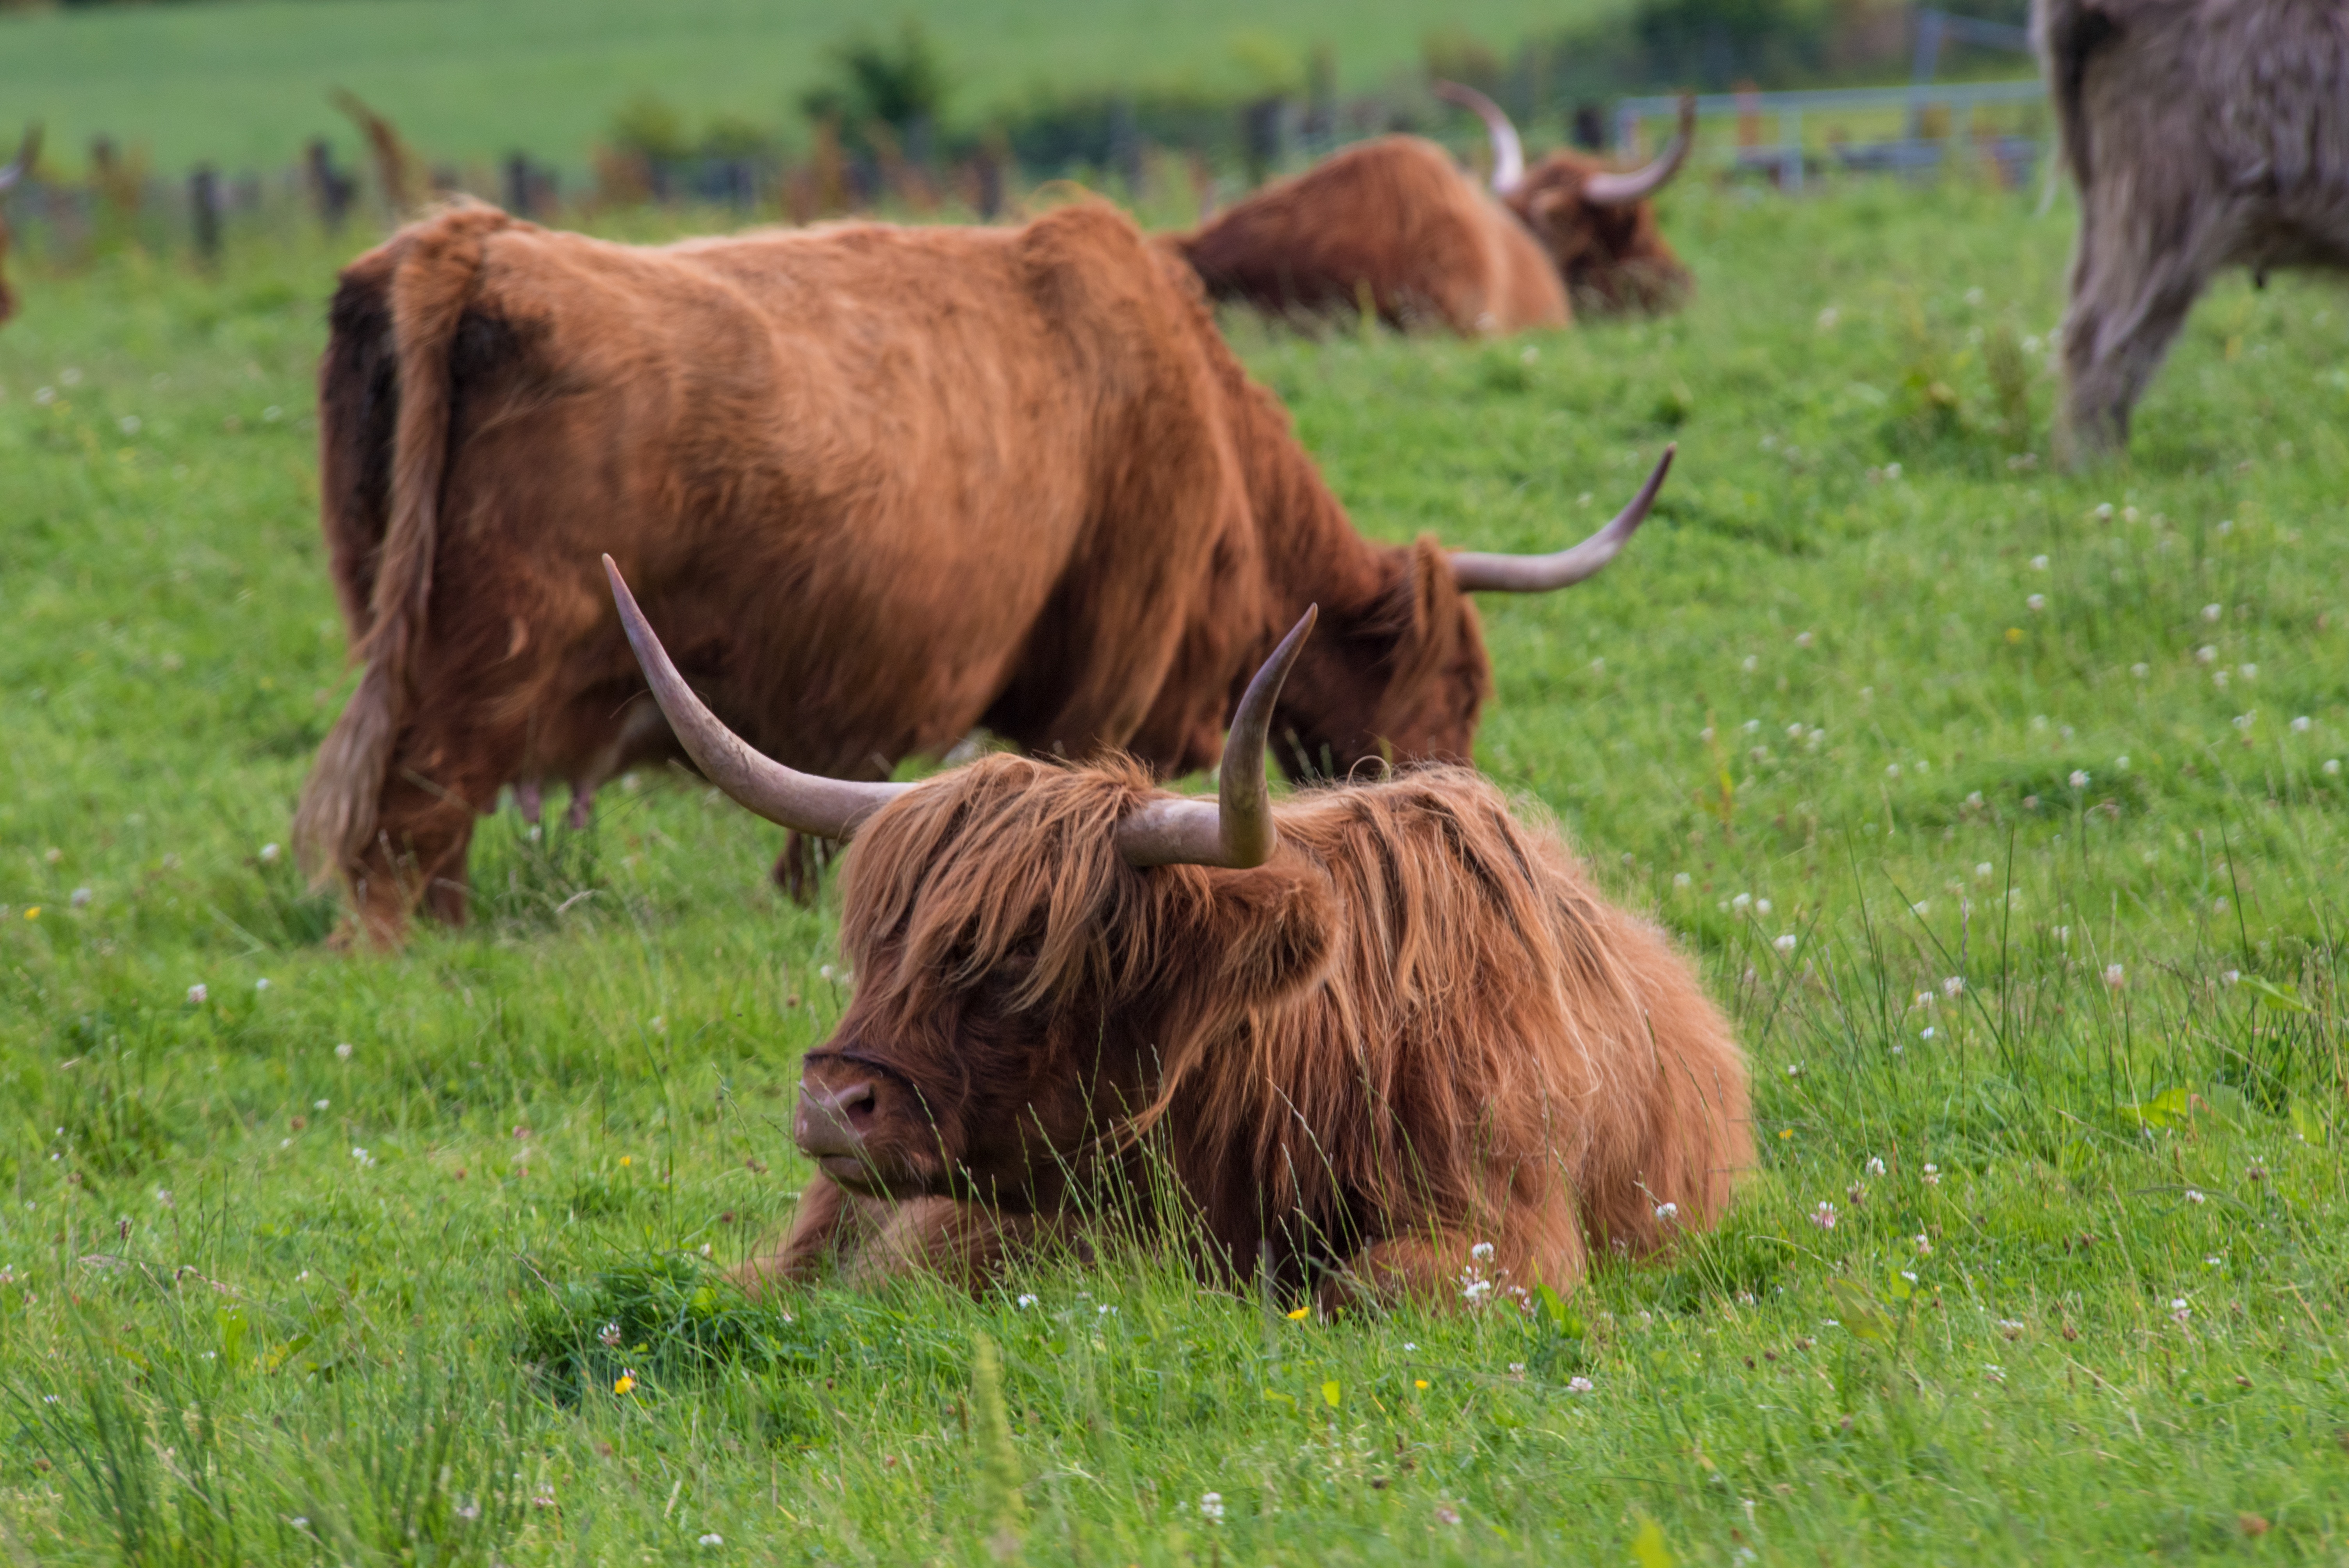
landscape, grass, hair, field, meadow, prairie, wildlife, fur, cow, cattle, herd, pasture, grazing, brown, mammal, mane, agriculture, beef, fauna, bull, race, fields, grassland, hairy, vertebrate, scotland, yak, horns, animal world, highlands, hof, ox, horned, in the free, highland rinder, cattle like mammal